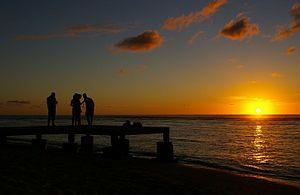
Des touristes prenant des photos du coucher de soleil sur une petite jetée de la côte ouest de l'île de La Réunion.
La plage de l'Hermitage est une plage de sable blanc de l'ouest de La Réunion, protégée par un récif corallien. Longtemps appelée L'Ermitage, elle doit son nom au lieu-dit qui la borde, L’Hermitage les Bains.
Le tourisme est une activité essentielle sur l'île de La Réunion. Située dans l'archipel des Mascareignes, dans le sud-ouest de l'océan Indien, celle-ci est à la fois un département d'outre-mer français et une région ultrapériphérique de l'Union européenne.